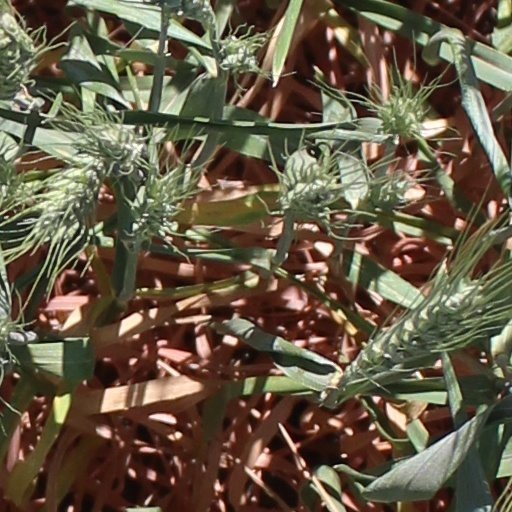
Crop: wheat